Wheel of Fate (film)

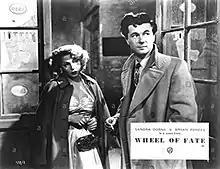
Lobby card

Wheel of Fate is a 1953 British second feature ('B') drama film directed by Francis Searle and starring Patric Doonan, Sandra Dorne and Bryan Forbes. It was written by Guy Elmes based on the story "Nightmare" by Alex Atkinson. It was released by Rank's General Film Distributors.